Malay Dignity rally

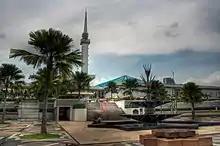
Masjid Negara, one of the assembly point of the rally

Participants were to convene at 11am Wednesday at Bukit Bintang and march to Padang Merbok at 3pm. There were three rally check points: Masjid Negara, Masjid Al Bukhary on Jalan Hang Tuah, and Kompleks Kraf on Jalan Conlay.